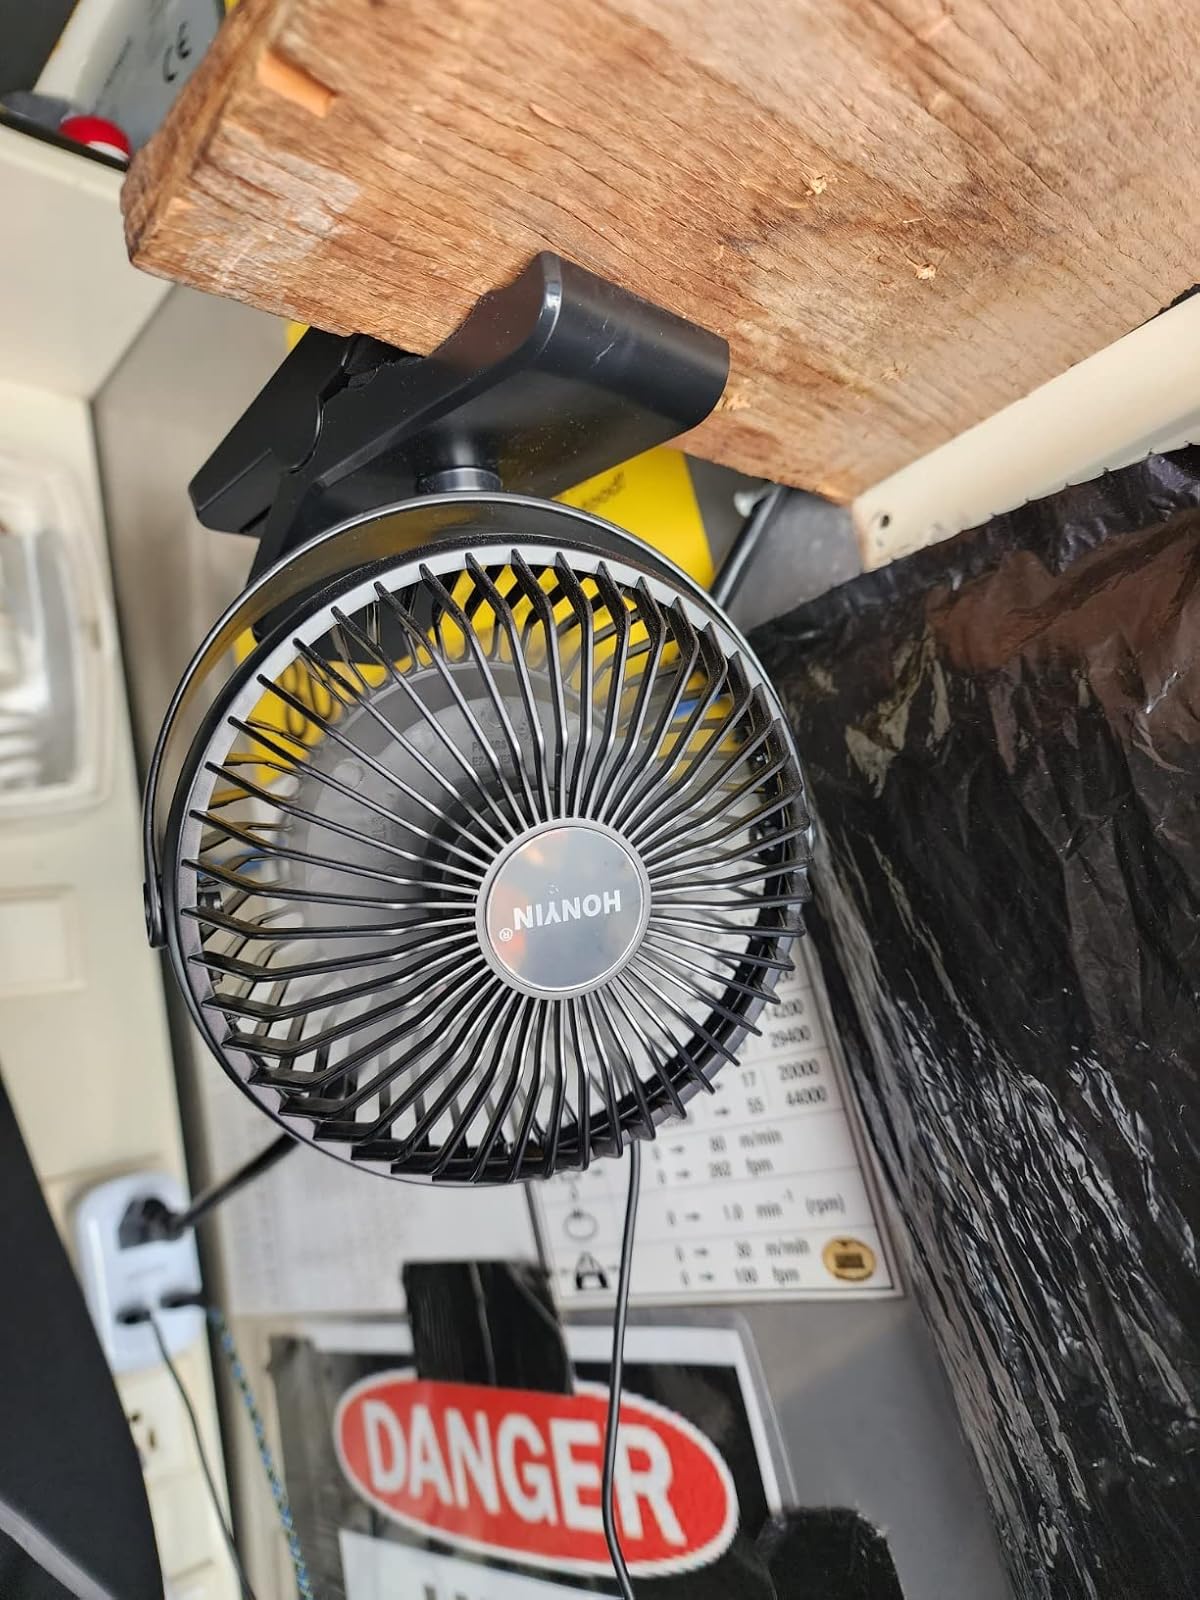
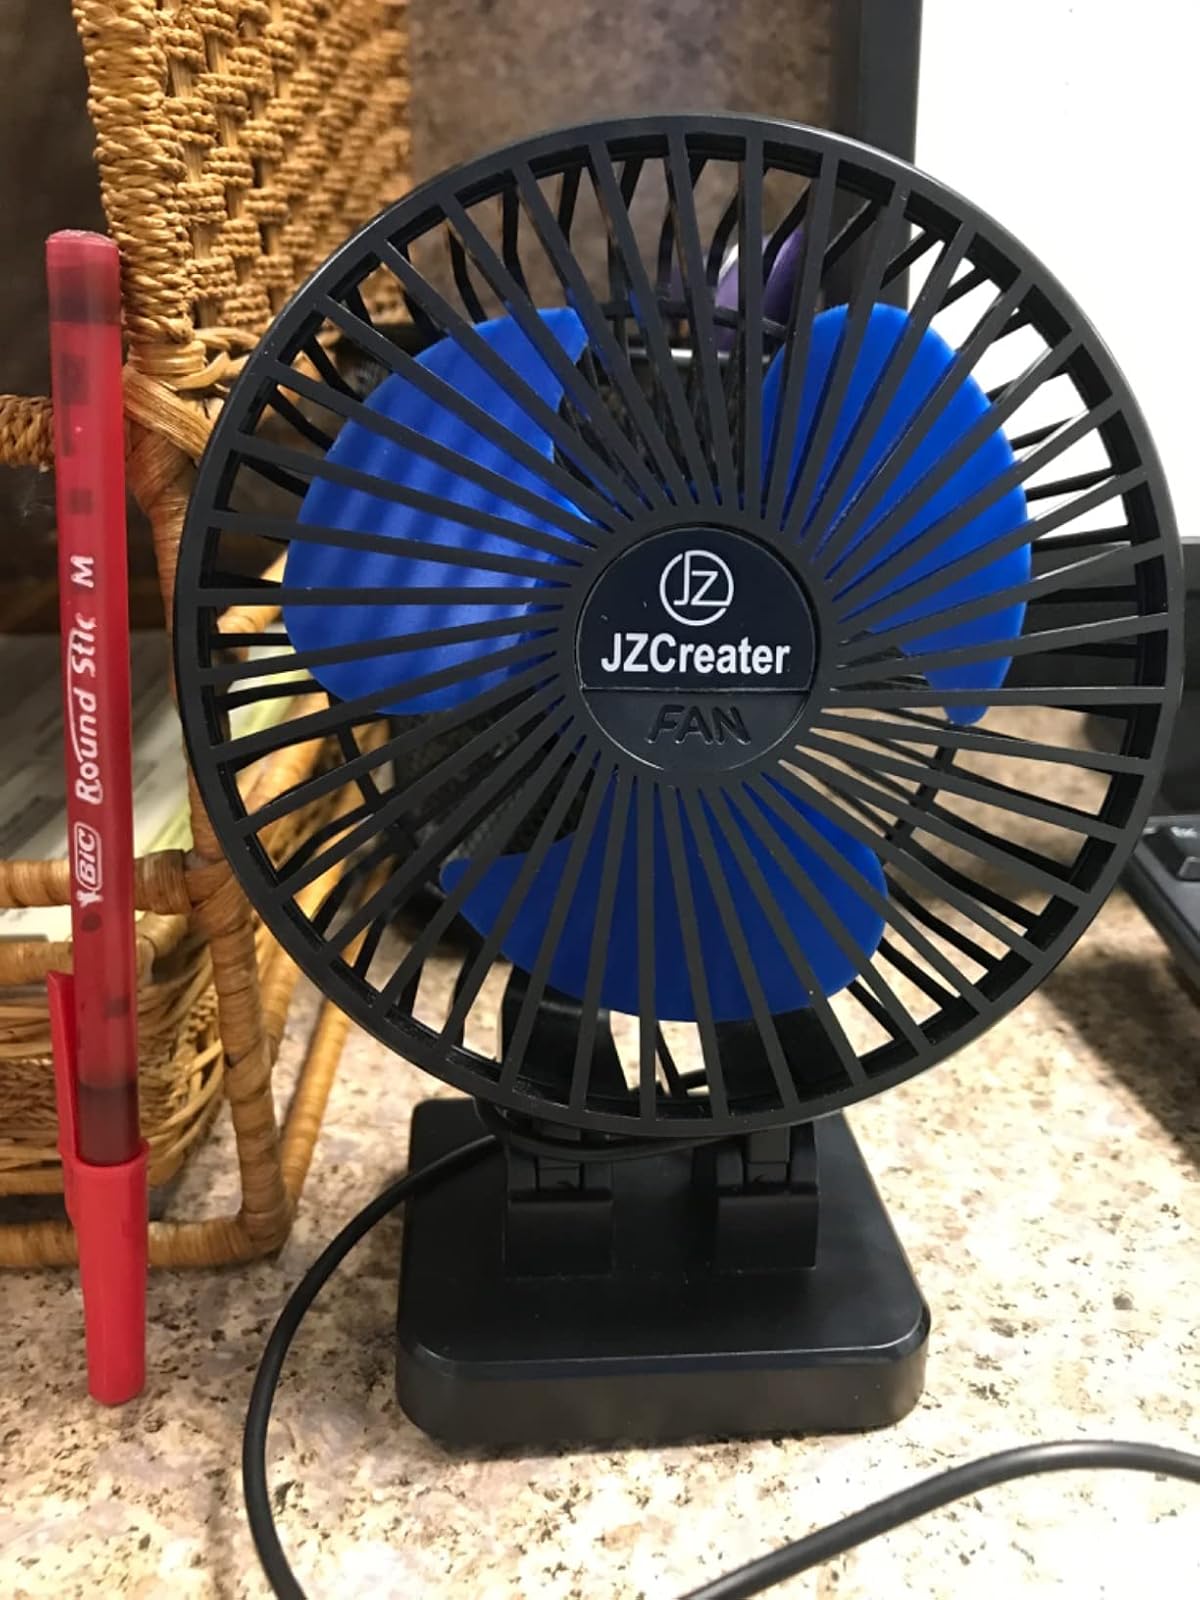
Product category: fan
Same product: no